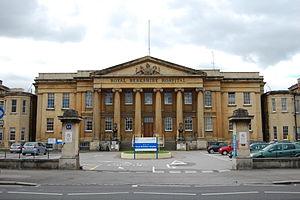
Le Royal Berkshire Hospital est un hôpital du National Health Service situé à Reading, dans le comté du Berkshire en Angleterre.
Cette liste des musées du Berkshire, Angleterre contient des musées qui sont définis dans ce contexte comme des institutions qui recueillent et soignent des objets d'intérêt culturel, artistique, scientifique ou historique. leurs collections ou expositions connexes disponibles pour la consultation publique. Sont également inclus les galeries d'art à but non lucratif et les galeries d'art universitaires. Les musées virtuels ne sont pas inclus.